Matevž Lenarčič

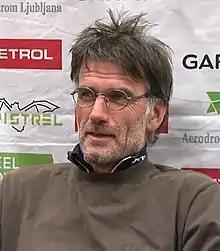
Matevž Lenarčič in 2012

Matevž Lenarčič is an extreme light aircraft pilot from Slovenia. He is also an alpinist, paraglider, environmentalist, and a photographer. He has climbed all over the world and among others reached the top of 8051m Broad Peak in Himalaya and climbed extreme routes in Patagonia, like Fitz Roy. He is author of eleven books (nature, photography, climbing and flying), some of them awarded and translated in several languages. He is also founder and director of Aerovizija d.o.o.